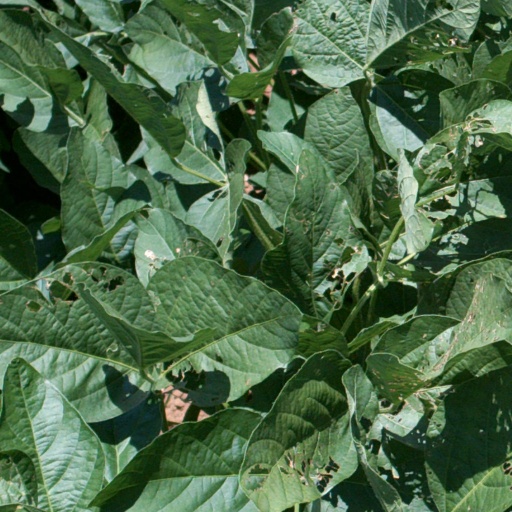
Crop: soybean